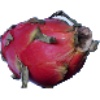
Label: Pitahaya Red 1